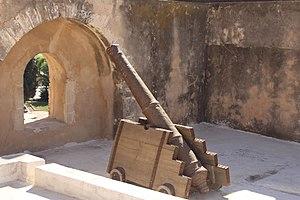
Ceci est un canon de guerre utilisé dans la Casbah de Sfax pour défendre la Médina de Sfax il y a quelques siècles.
La kasbah de Sfax, également appelée mahress ou ribat, est une kasbah située dans l'angle sud-ouest de la médina de Sfax.